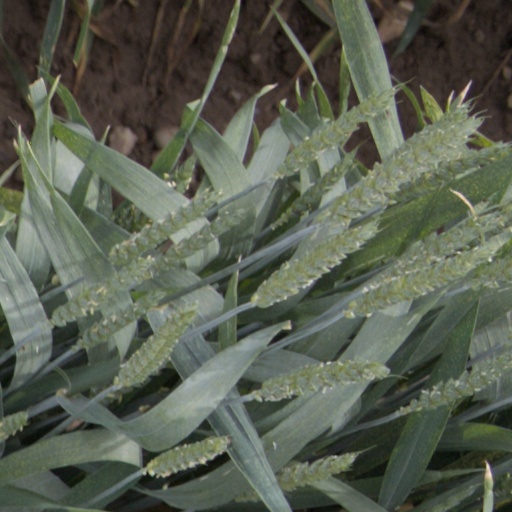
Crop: wheat